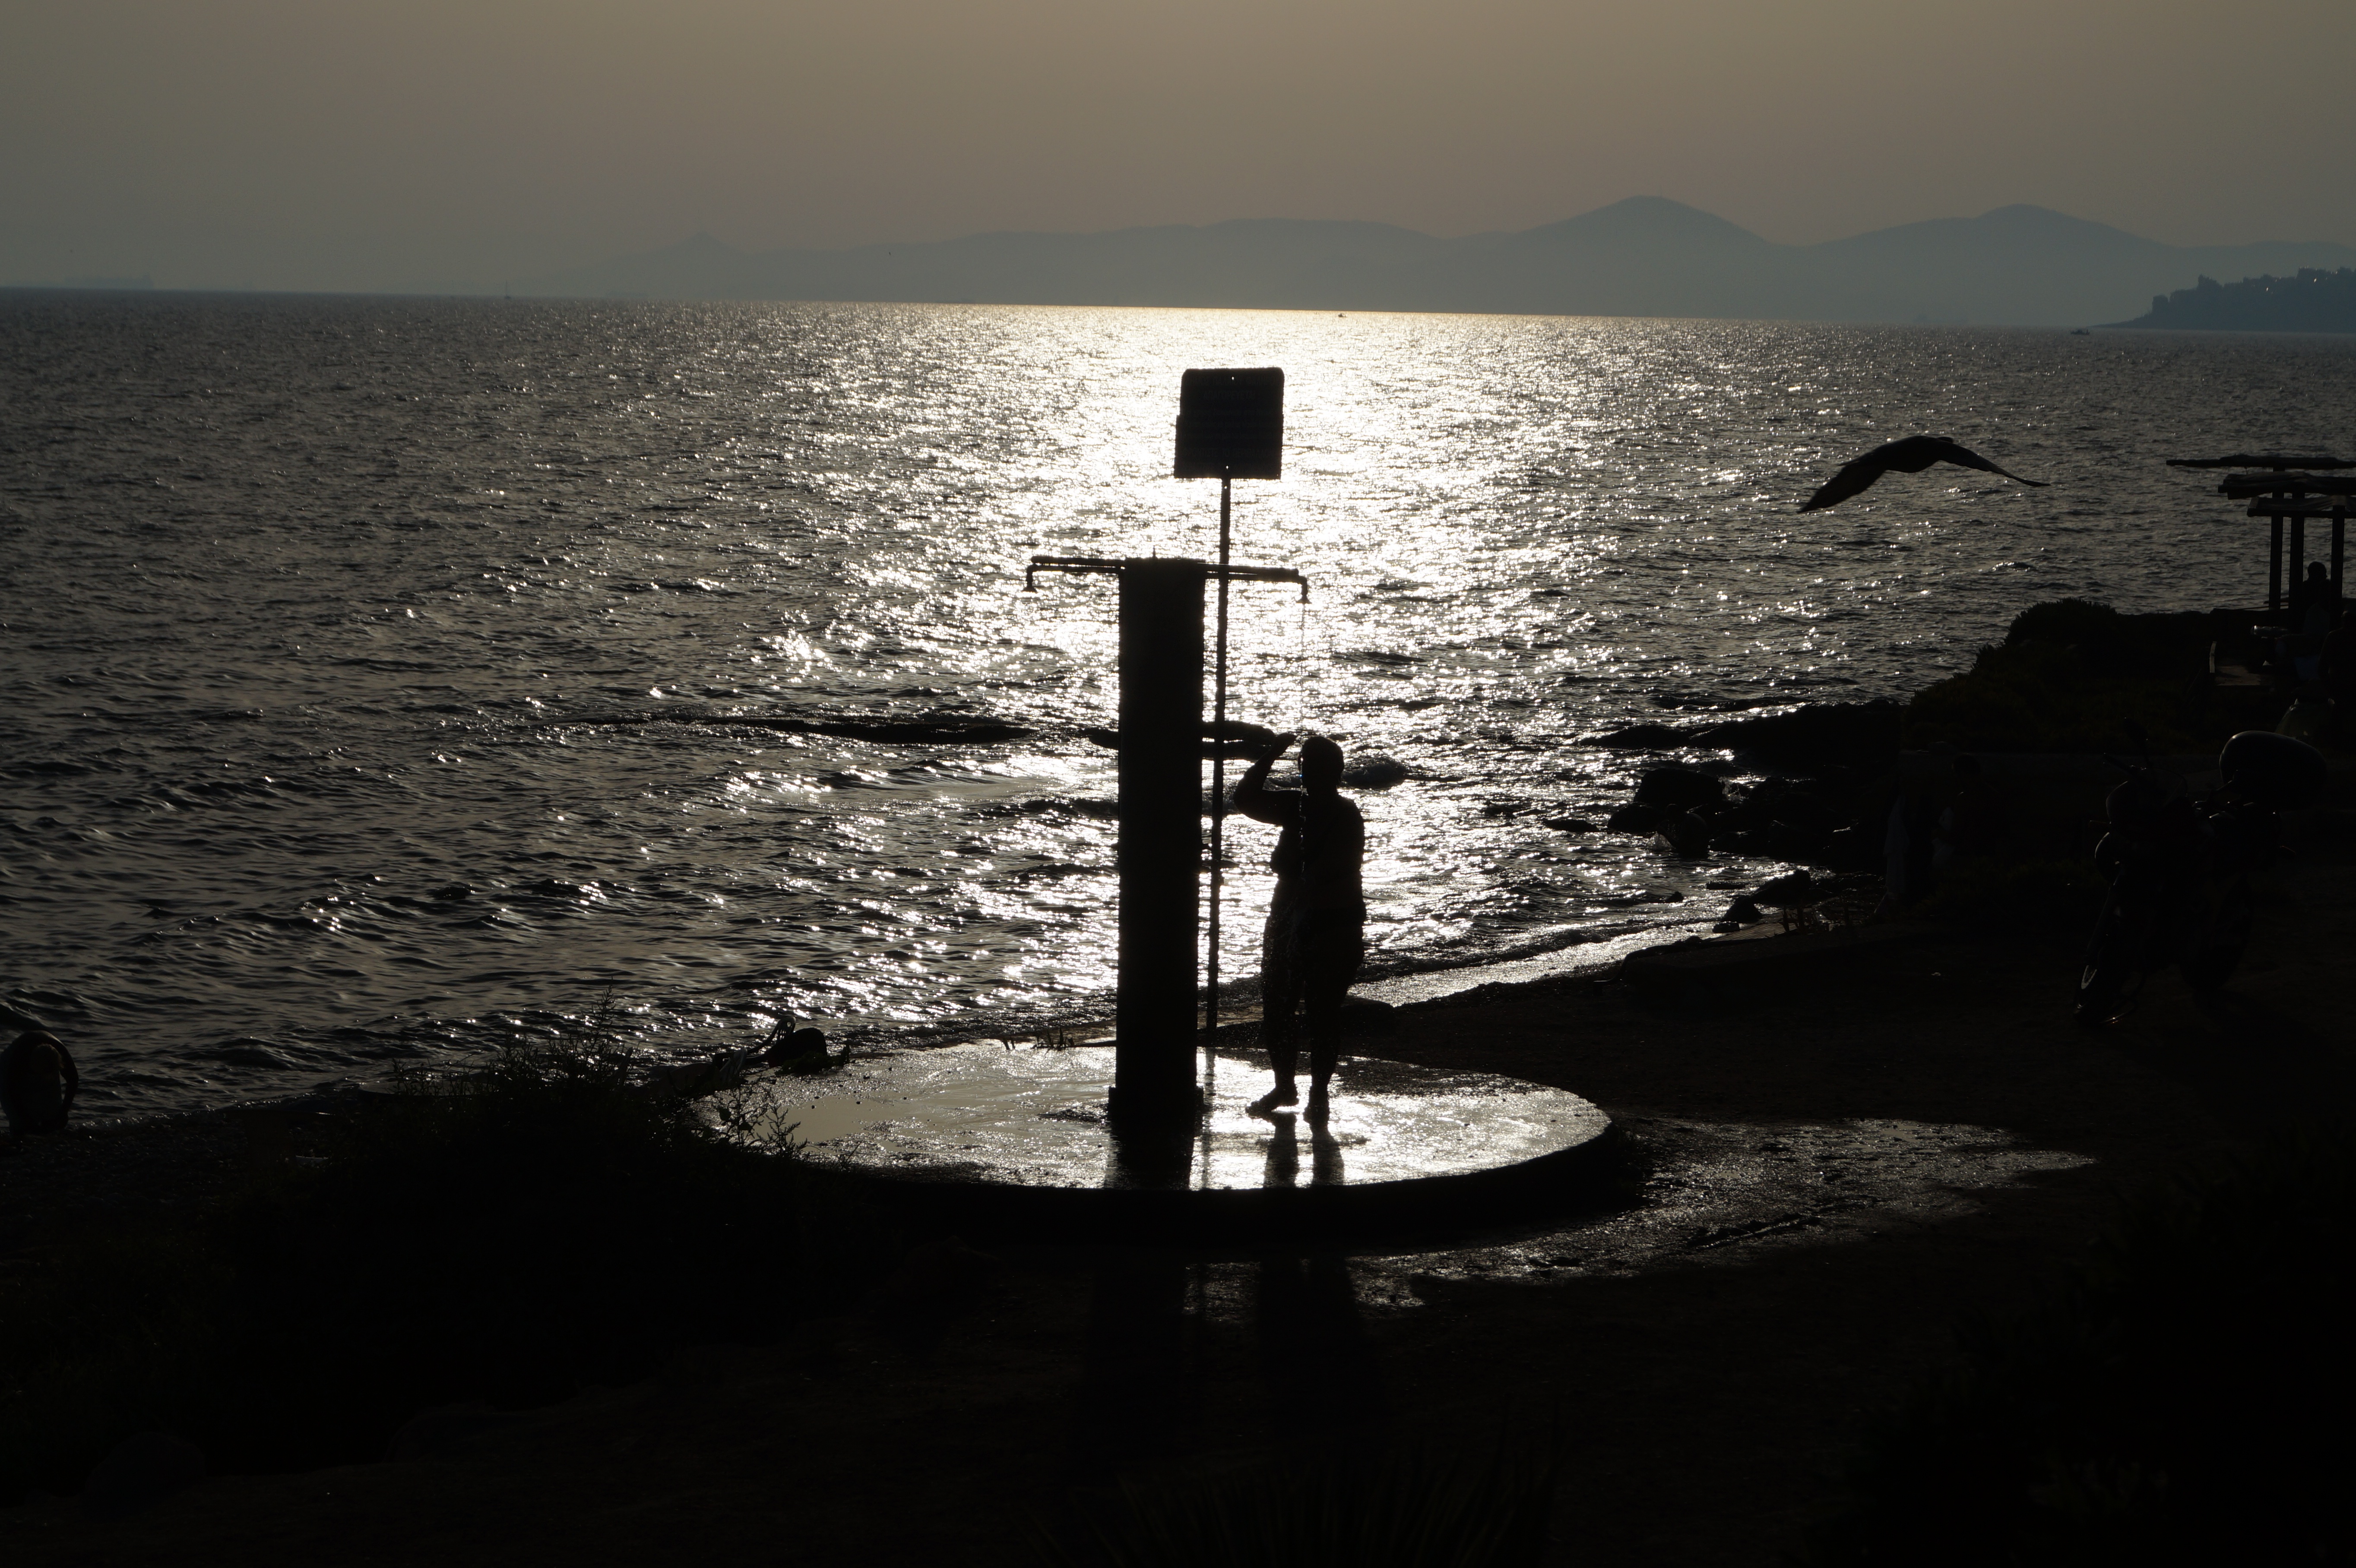
sea, coast, water, rock, ocean, horizon, sunset, morning, shore, wave, dusk, evening, reflection, bay, darkness, body of water